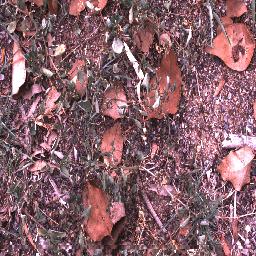
Label: negative